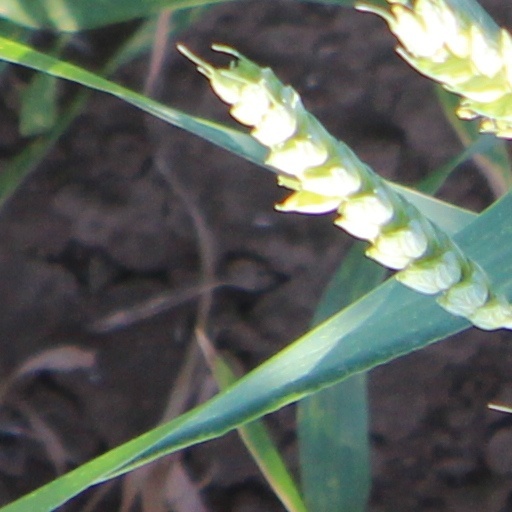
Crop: wheat